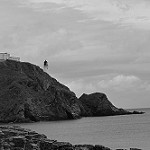
Label: B & W